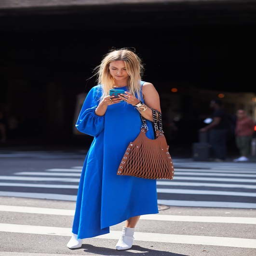
we 're bringing you the latest street style looks from fashion week , all in place .